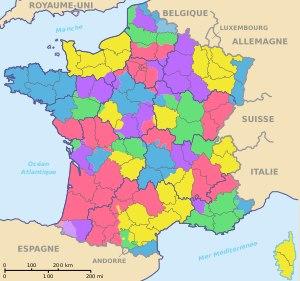
L'histoire des départements français, depuis la création des départements en 1790, résulte principalement des ajustements successifs du territoire de la France.